Venad kingdom

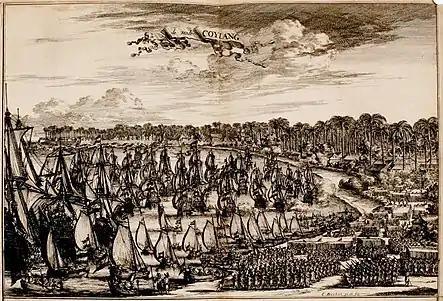
Kollam, capital of the Venad rulers, in 17th century CE

After the dissolution of the Chera/Perumal kingdom (c. 12th century), Venad survived, and emerged as a powerful principality in southern India, as result of the wars of conquest and well as the Indian Ocean spice trade. Venad, now known as the kingdom of the Cheras or the Kulasekharas, was intermittently subject to the Pandyas during this period. Possibly with the decline of Chola power after Kulothunga, Venad Cheras gradually extended their control over the present Kanyakumari district. In the early 14th century, "Sangramadhira" Ravi Varma carried out military raids to northern edges of south India (1312–1316). His inscriptions can be found as north as Poonamallee, a suburb of Chennai.